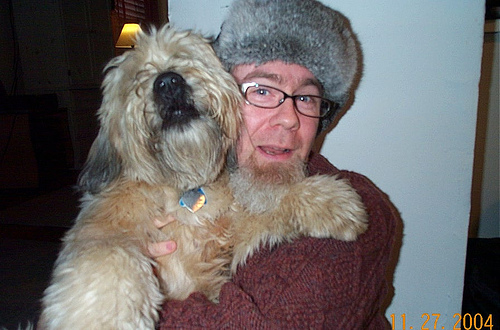
Breed: wheaten terrier